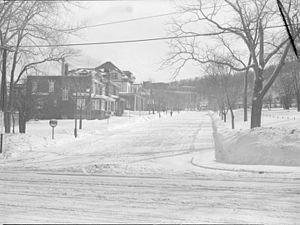
Nous apercevons l'avenue Holyrood, bordée de maisons cossues et d'arbres matures, à l'angle du Chemin de la Côte-Sainte-Catherine à Outremont après un déneigement.
Outremont est une ancienne municipalité, aujourd'hui arrondissement de la Ville de Montréal.